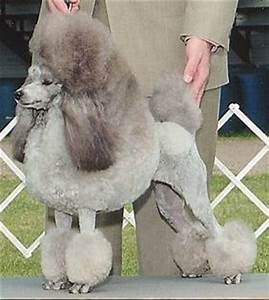
Label: cane